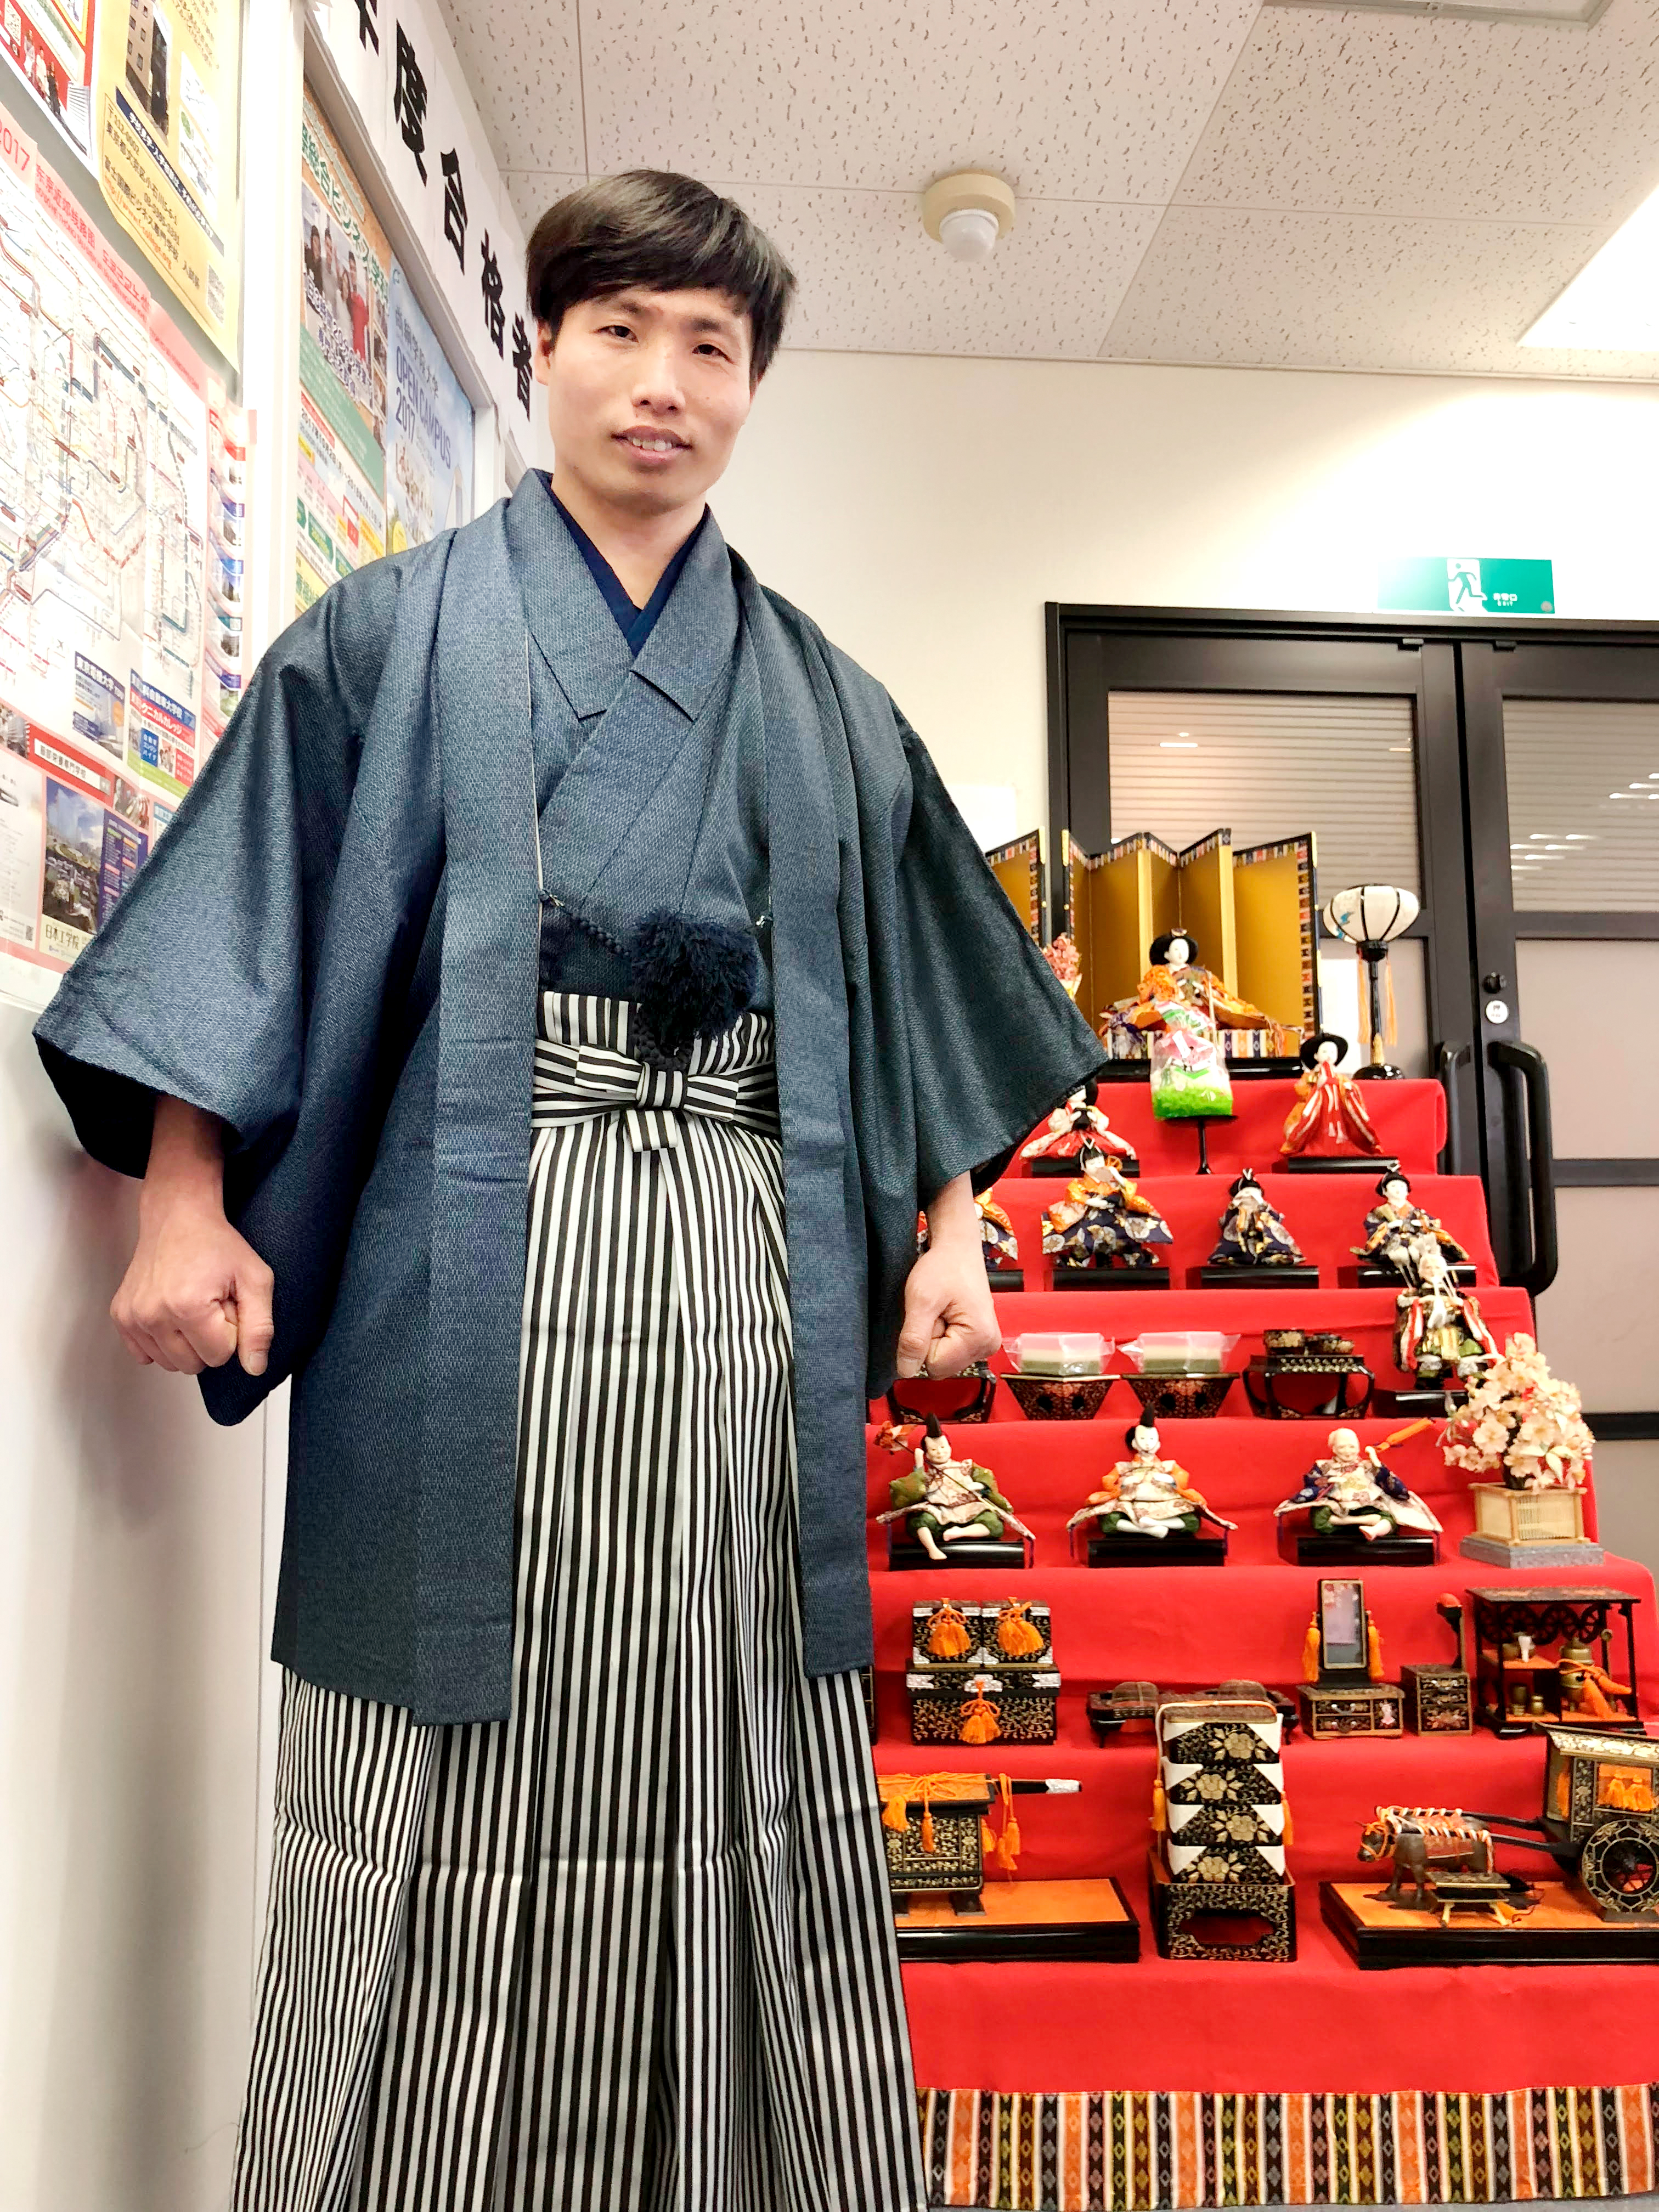
man, clothing, kimono, costume, fashion, robe, outerwear, textile, dress, street fashion, fashion design